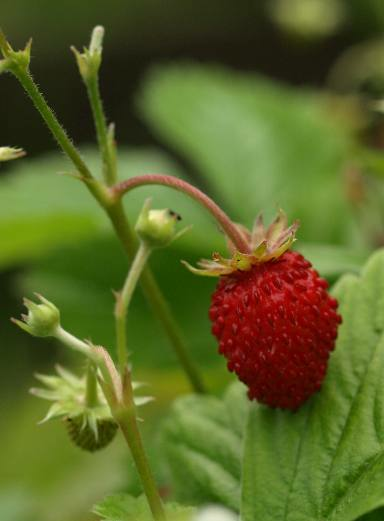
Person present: No